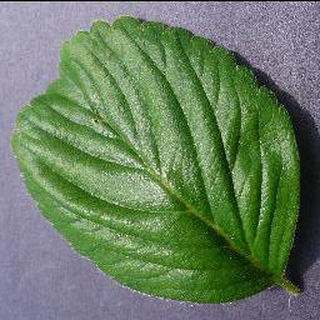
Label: healthy_strawberry